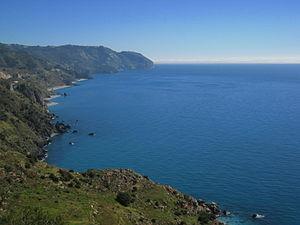
L'espace naturel Acantilados de Maro-Cerro Gordo est une aire protégée située entre les municipalités de Nerja, de la province de Malaga, et Almuñecar de la province de Grenade
Maro est une localité d'Espagne, située sur le territoire communal de Nerja, dans la province de Malaga en Andalousie.